Describe the emotion expressed in this image:  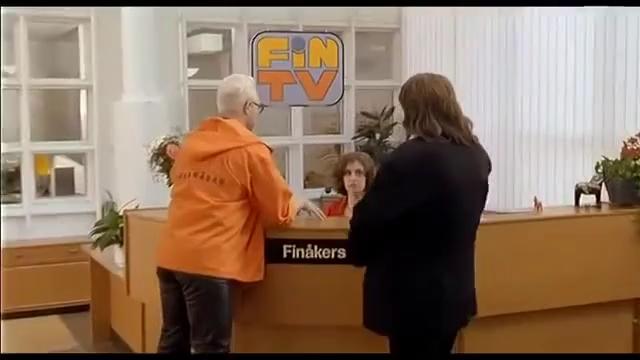
This person displays Pain, valence and arousal with low intensity.